Glorious Revolution (Spain)

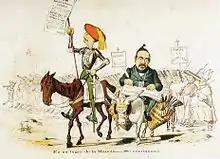
Satiric depiction of the Carlists (1869)

The revolutionary spirit that had just overthrown the Spanish government lacked direction; the coalition of liberals, moderates, and republicans were faced with the incredible task of creating a government that would suit them better than had Isabella. Control of the government passed to Francisco Serrano, an architect of the revolution against Baldomero Espartero's dictatorship. The "Cortes" initially rejected the notion of a republic; Serrano was named regent while a search was launched for a suitable monarch to lead the country. In 1869, the "Cortes" wrote and promulgated a liberal constitution, the first such constitution in Spain since 1812.